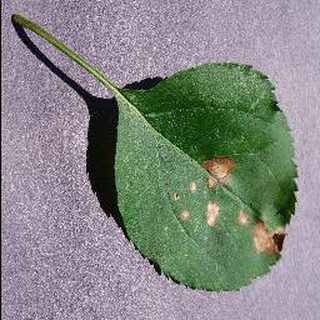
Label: apple_black_rot